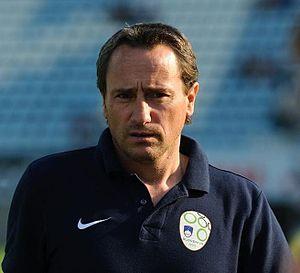
Primož Gliha, né le 8 octobre 1967 à Ljubljana, est un footballeur international slovène, qui évoluait au poste d'attaquant à l'Olimpija Ljubljana, au Dinamo Zagreb, au Yokohama Flügels, au NK Krka, au NK Mura, au NK Ljubljana, au Chamois niortais, au NK Slavija Vevče, à l'Hapoël Beit She'an, à l'Hapoël Tel-Aviv, à l'Hapoël Bnei Sakhnin, au SAK Klagenfurt, à Zalaegerszeg et au ND Gorica ainsi qu'en équipe de Slovénie.